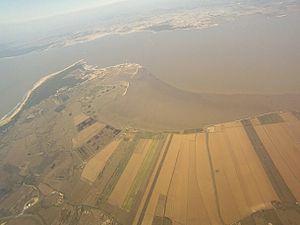
Vue aérienne de l'estuaire de la Gironde. On peut voir la pointe de Grave, les polders et en haut, la baie de Royan. Photo prise à une altitude de 4000m lors d'un saut en parachute.
Un polder, est une étendue artificielle de terre gagnée sur l'eau, le plus souvent dont le niveau est inférieur à celui de la mer, à partir de marais, estuaires, lacs ou des zones littorales.